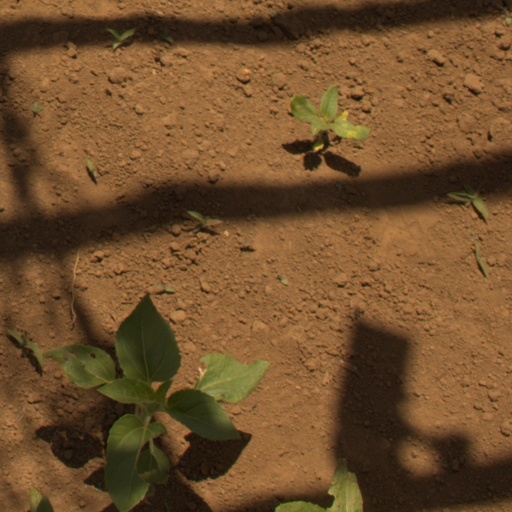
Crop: Jerusalem artichoke